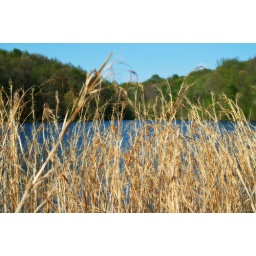
I really like the vivid colors of the water, woods, and sky against the golden grain.